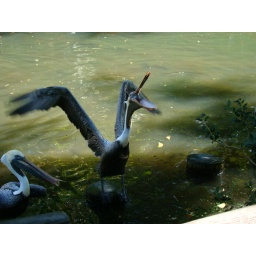
THis pellican is waiting to catch a fish thrown by trainer at the palm beach zoo.